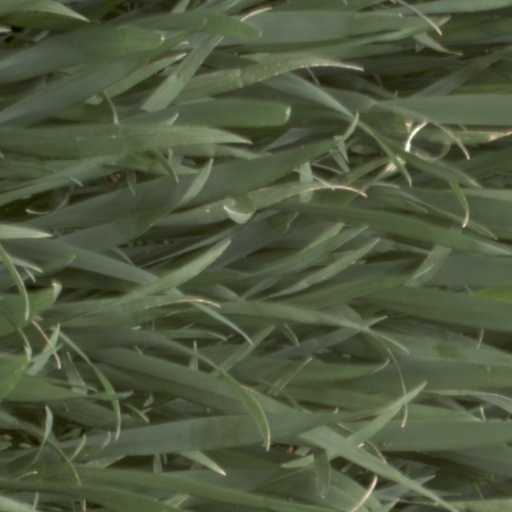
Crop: wheat